List of Azores hurricanes

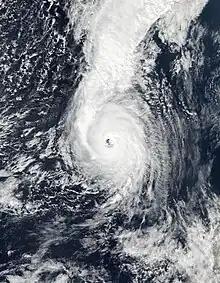
Satellite image of Hurricane Ophelia located south of the Azores

The Azores, an autonomous region of Portugal in the northeastern Atlantic Ocean, has experienced the effects of at least 21 Atlantic hurricanes, or storms that were once tropical or subtropical cyclones. The most recent storm to affect the archipelago was Tropical Storm Patty, while still subtropical, in 2024.